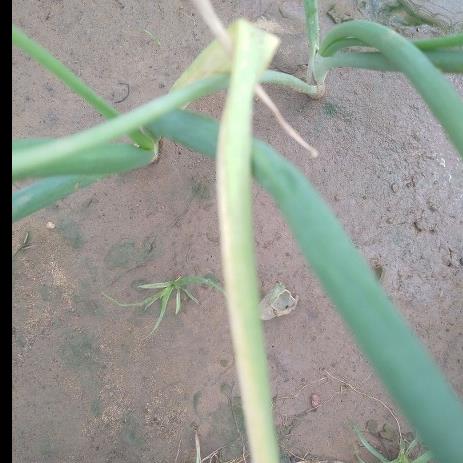
Crop: Onion
Condition: fusarium-d